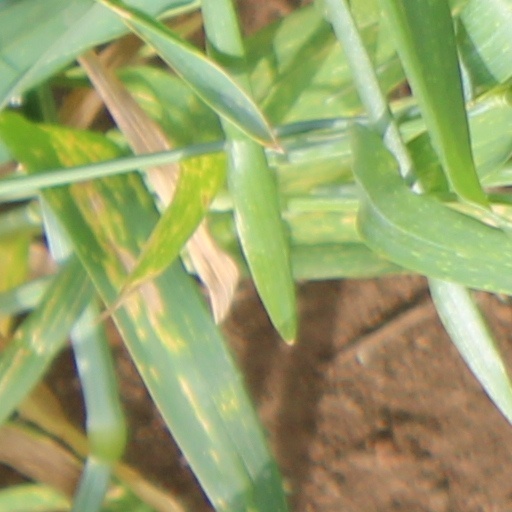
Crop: wheat